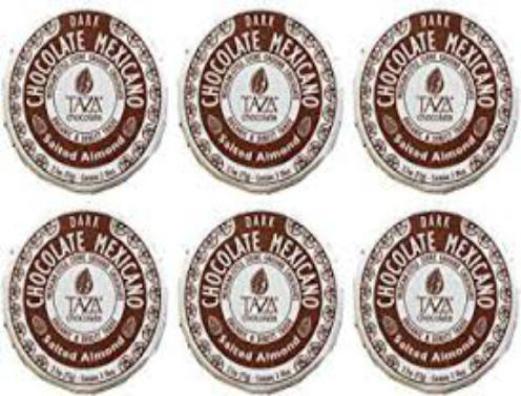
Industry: Food